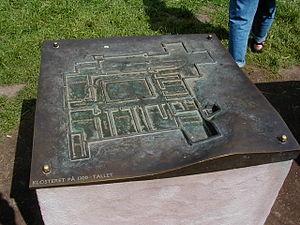
L'abbaye de Hovedøya est une ancienne abbaye cistercienne norvégienne, dont il ne reste que les fondations et quelques ruines dans le cadre charmant de l'île homonyme.